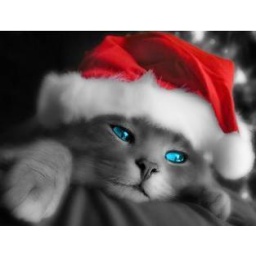
cat in christmas hat